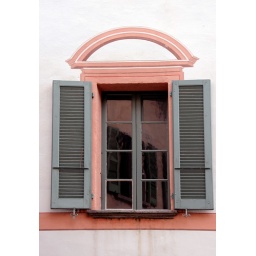
Pink and green window in Curio, Malcantone, CH